Edward Brooke

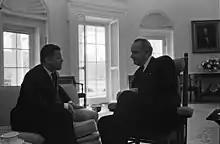
Senator Brooke meeting with President Lyndon B. Johnson in the Oval Office shortly after taking office in the Senate in 1967.

In 1975, with the extension and expansion of the Voting Rights Act at stake, Brooke faced Stennis in "extended debate" and won the Senate's support for the extension. On December 17, 1975, Brooke voted in favor of President Gerald Ford's nomination of John Paul Stevens to the Supreme Court. In 1976, he also took on the role of supporter of wide-scale, legalized abortion. The Appropriations bill for HHS became the battleground over this issue because it funds Medicaid. The Anti-abortion movement fought, eventually successfully, to prohibit funding for abortions of low-income women insured by Medicaid. Brooke led the fight against restrictions in the Senate Appropriations Committee and in the House–Senate Conference until his defeat. The press again speculated on his possible candidacy for the Vice Presidency as Gerald Ford's running mate in 1976, with "Time" calling him an "able legislator and a staunch party loyalist".